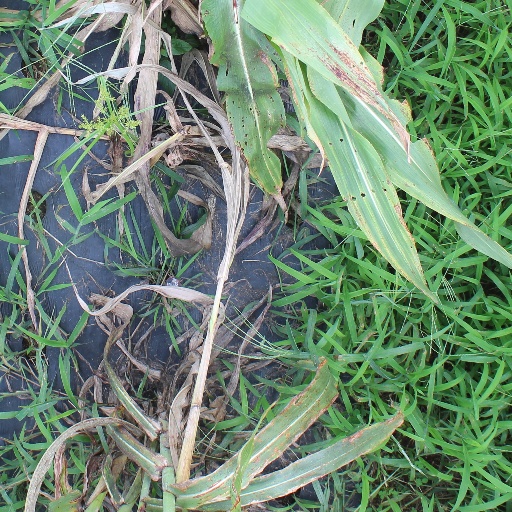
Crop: sorghum